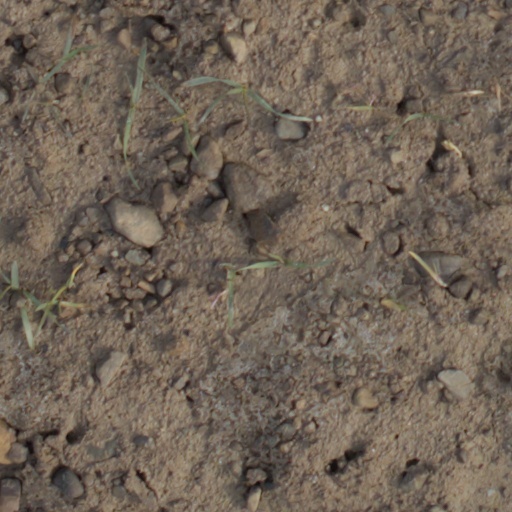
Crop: wheat